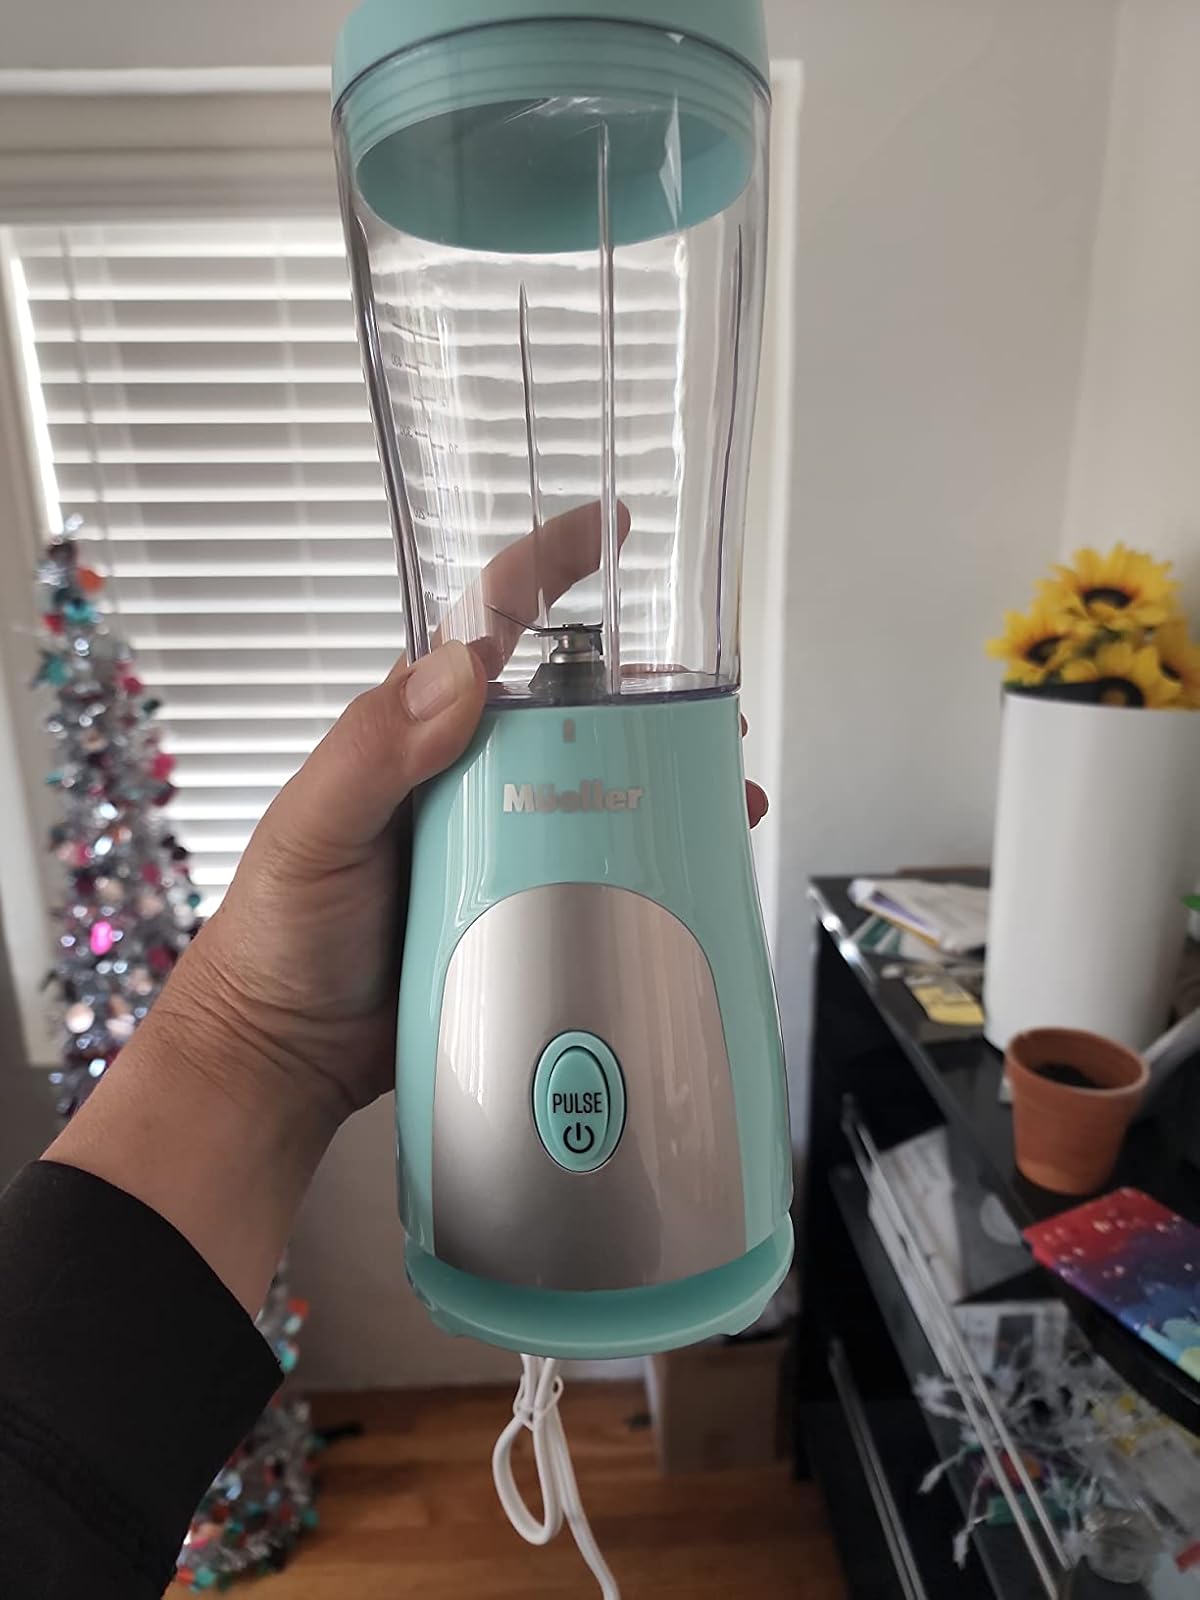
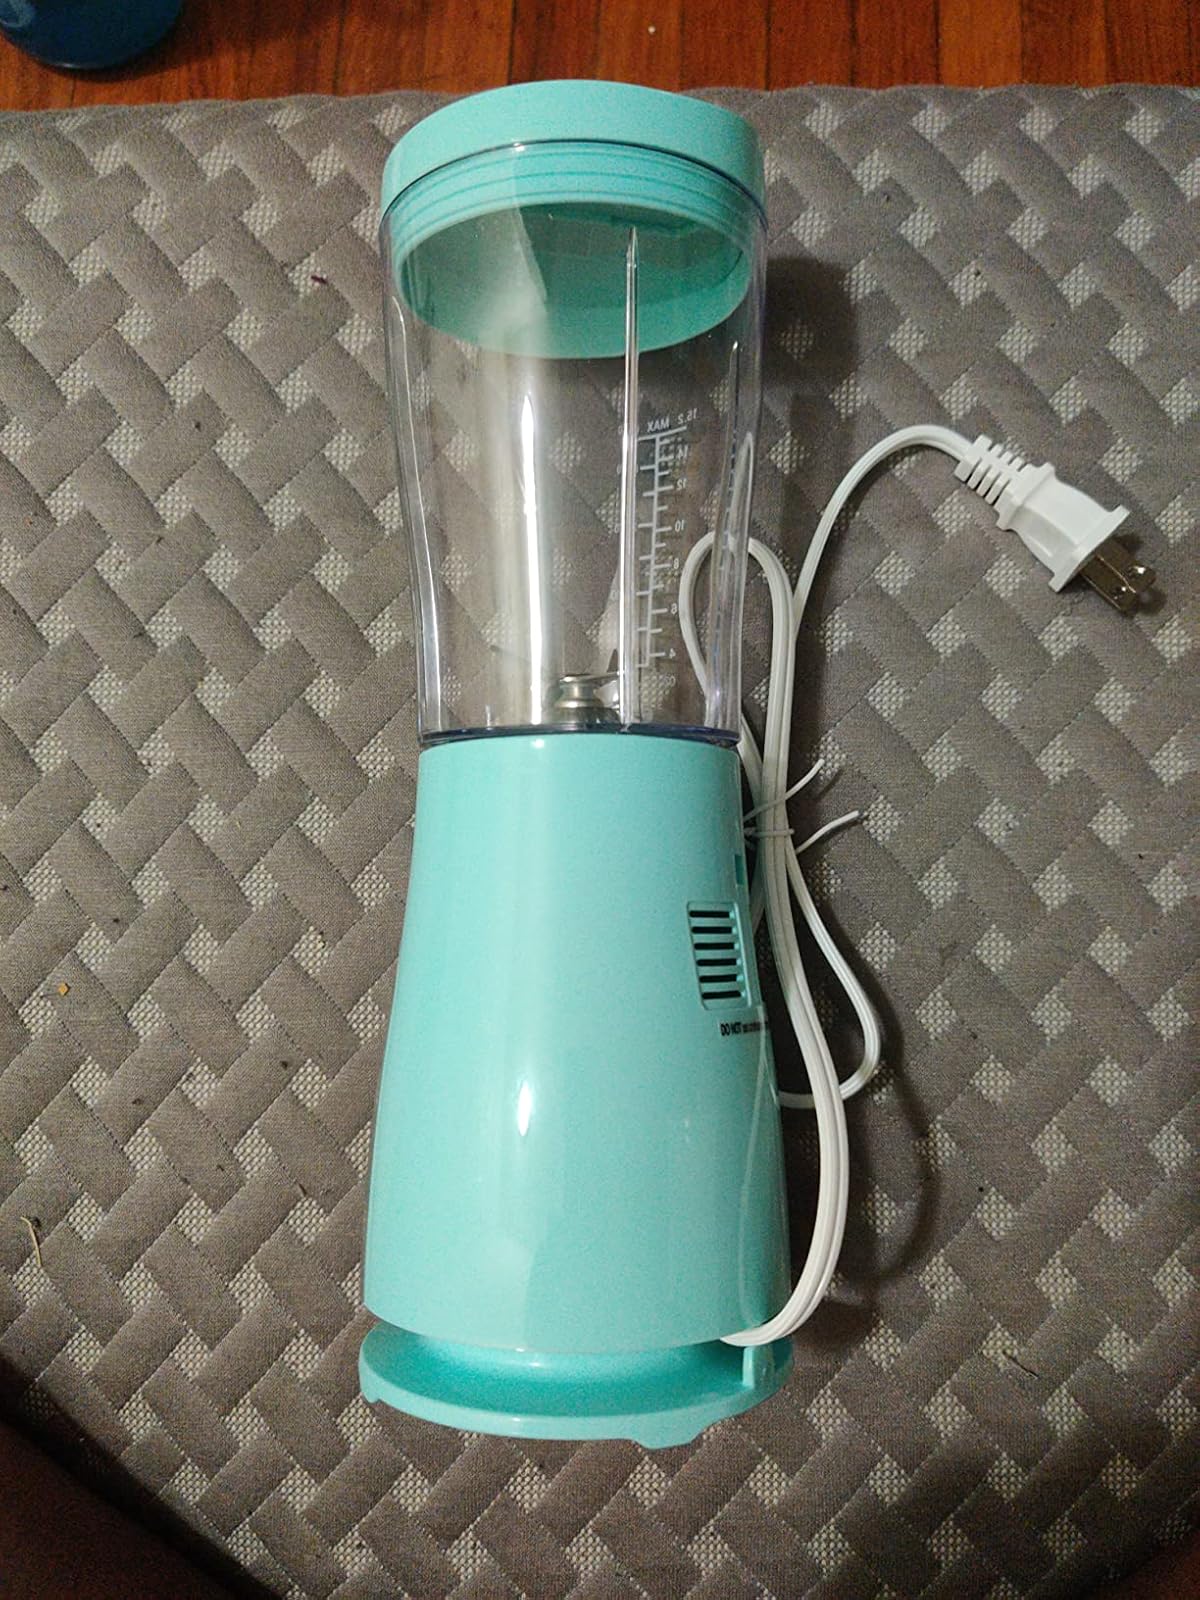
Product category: items_blender
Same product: yes